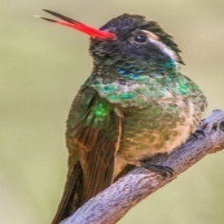
Species: WHITE EARED HUMMINGBIRD
Scientific name: BASILINNA LEUCOTIS
ImageNet parent category: hummingbird